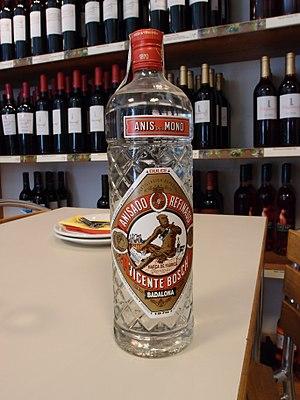
La Bouteille d'anis del Mono – ou Nature morte à la bouteille de liqueur – est un tableau réalisé par le peintre espagnol Pablo Picasso en août 1909 à Horta de Sant Joan. Cette huile sur toile est une nature morte cubiste représentant une bouteille d'Anís del Mono. Elle est conservée au Museum of Modern Art, à New York.